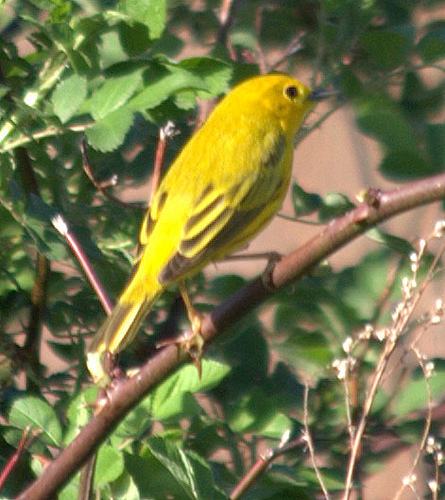
yellow bird with grey stripes on the beak, wing, and tail.
this bird has a yellow back, a brown foot, and a yellow breastthe small, little bird is a very bright shade of yellow with varying grey.
this colorful bird has a yellow body and a really narrow bill.
the small yellowish bird with black feathers in the wings and retrices (tail).
the body is yellow, stripes of black in the wings and tail, with a pointy black bill.
this small bird is bright yellow with grey wings and tail and a pointed, straight and grey bill.
this bird has wings that are black and yellow and has a short bill
this bird has a yellow body tipped with black wings it has a small pointed beak and long skinny legsa primarily yellow colored bird with gray accents on its primary feathers and rectrices.
Species: Yellow Warbler